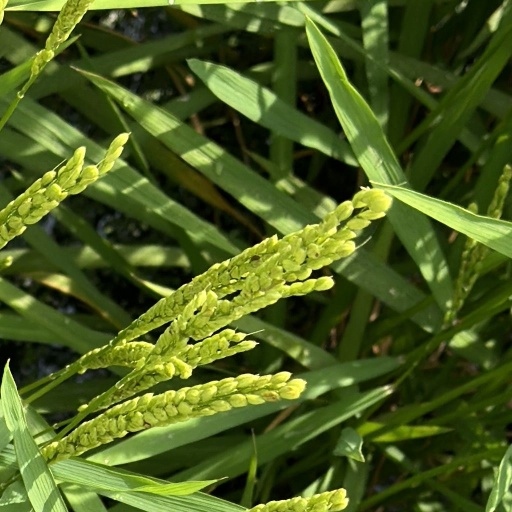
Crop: rice